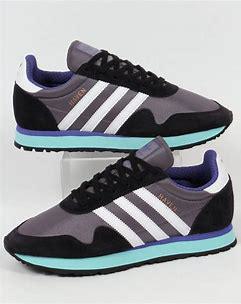
Brand: Adidas
Model: Haven